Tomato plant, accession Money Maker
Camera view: horizontal (90 deg, fisheye); turntable rotation: 0 degrees
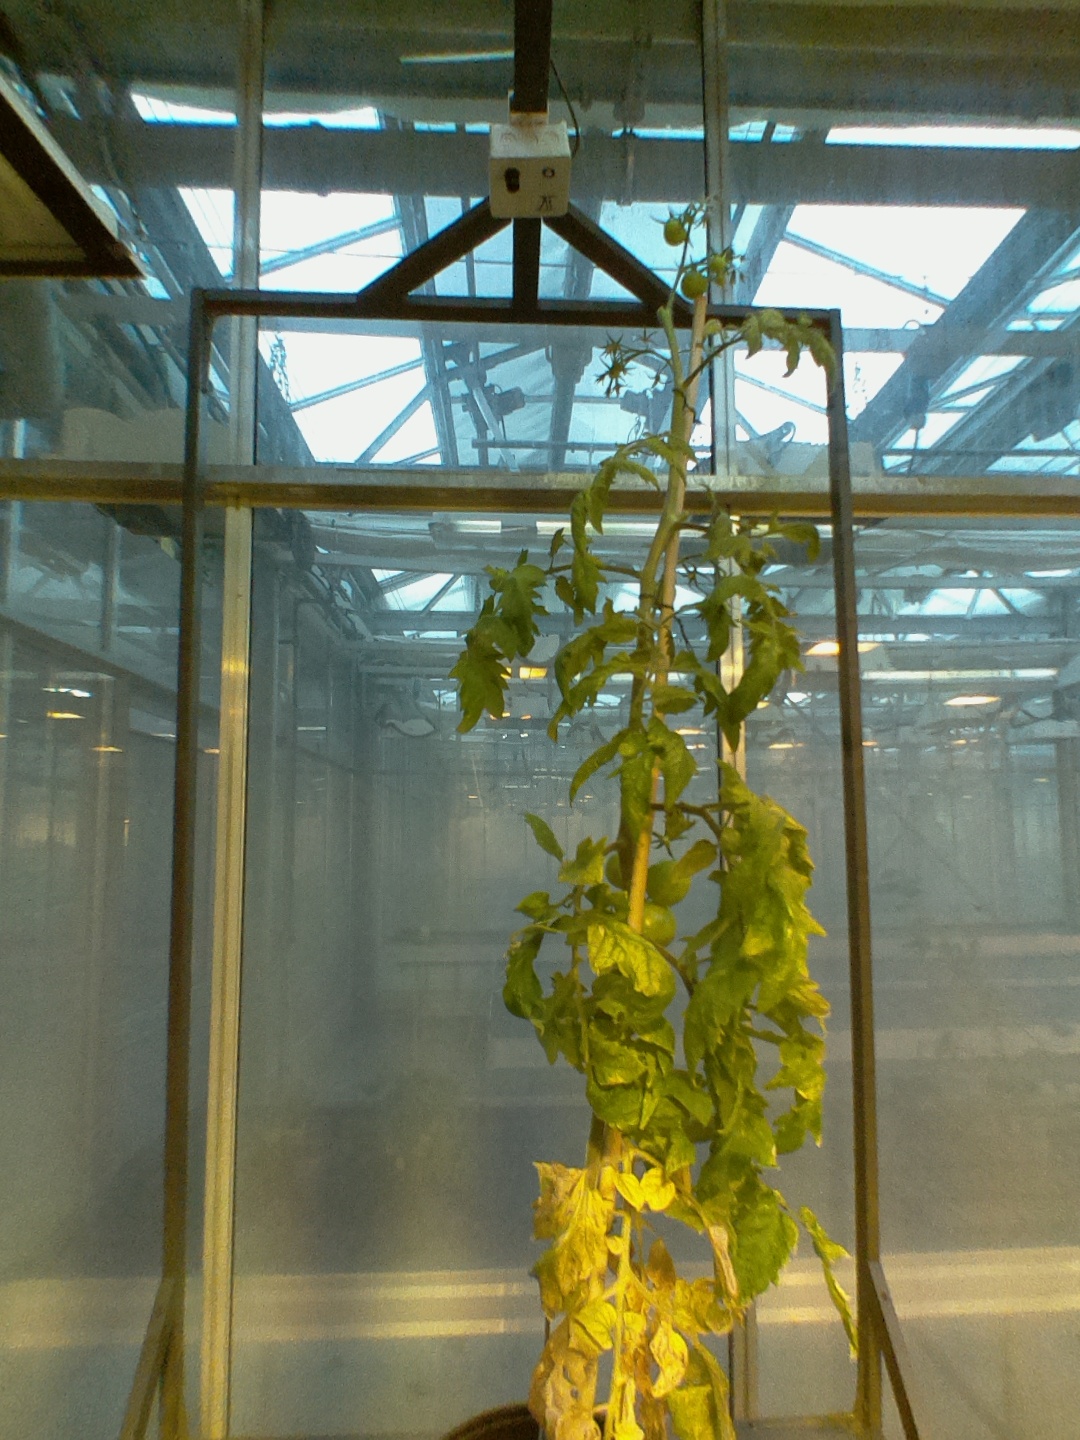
BBCH growth stage 79: 90% -100% of final fruit size